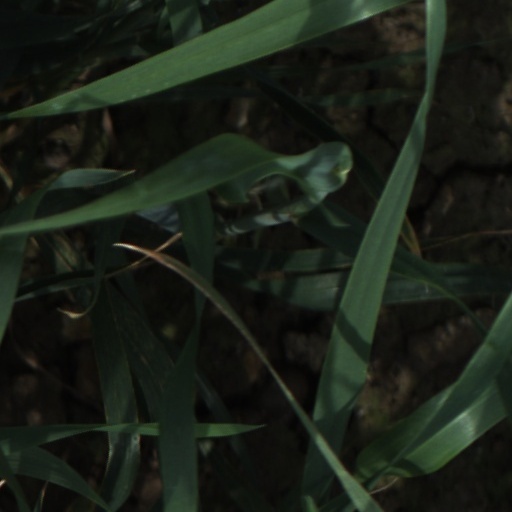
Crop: wheat